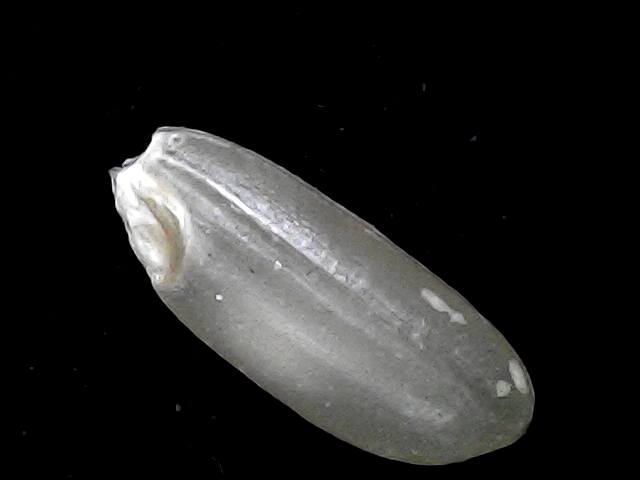
Rice variety: BD91